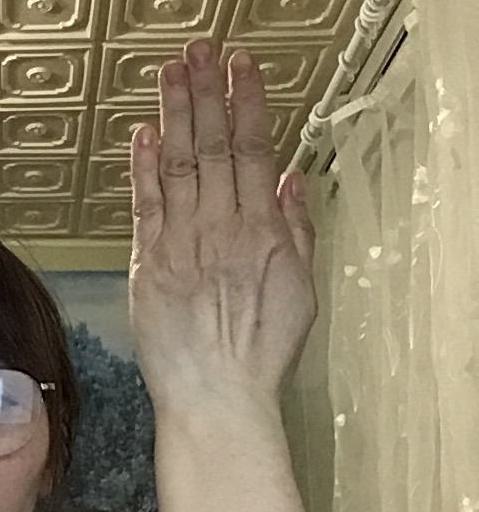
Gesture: stop_inverted